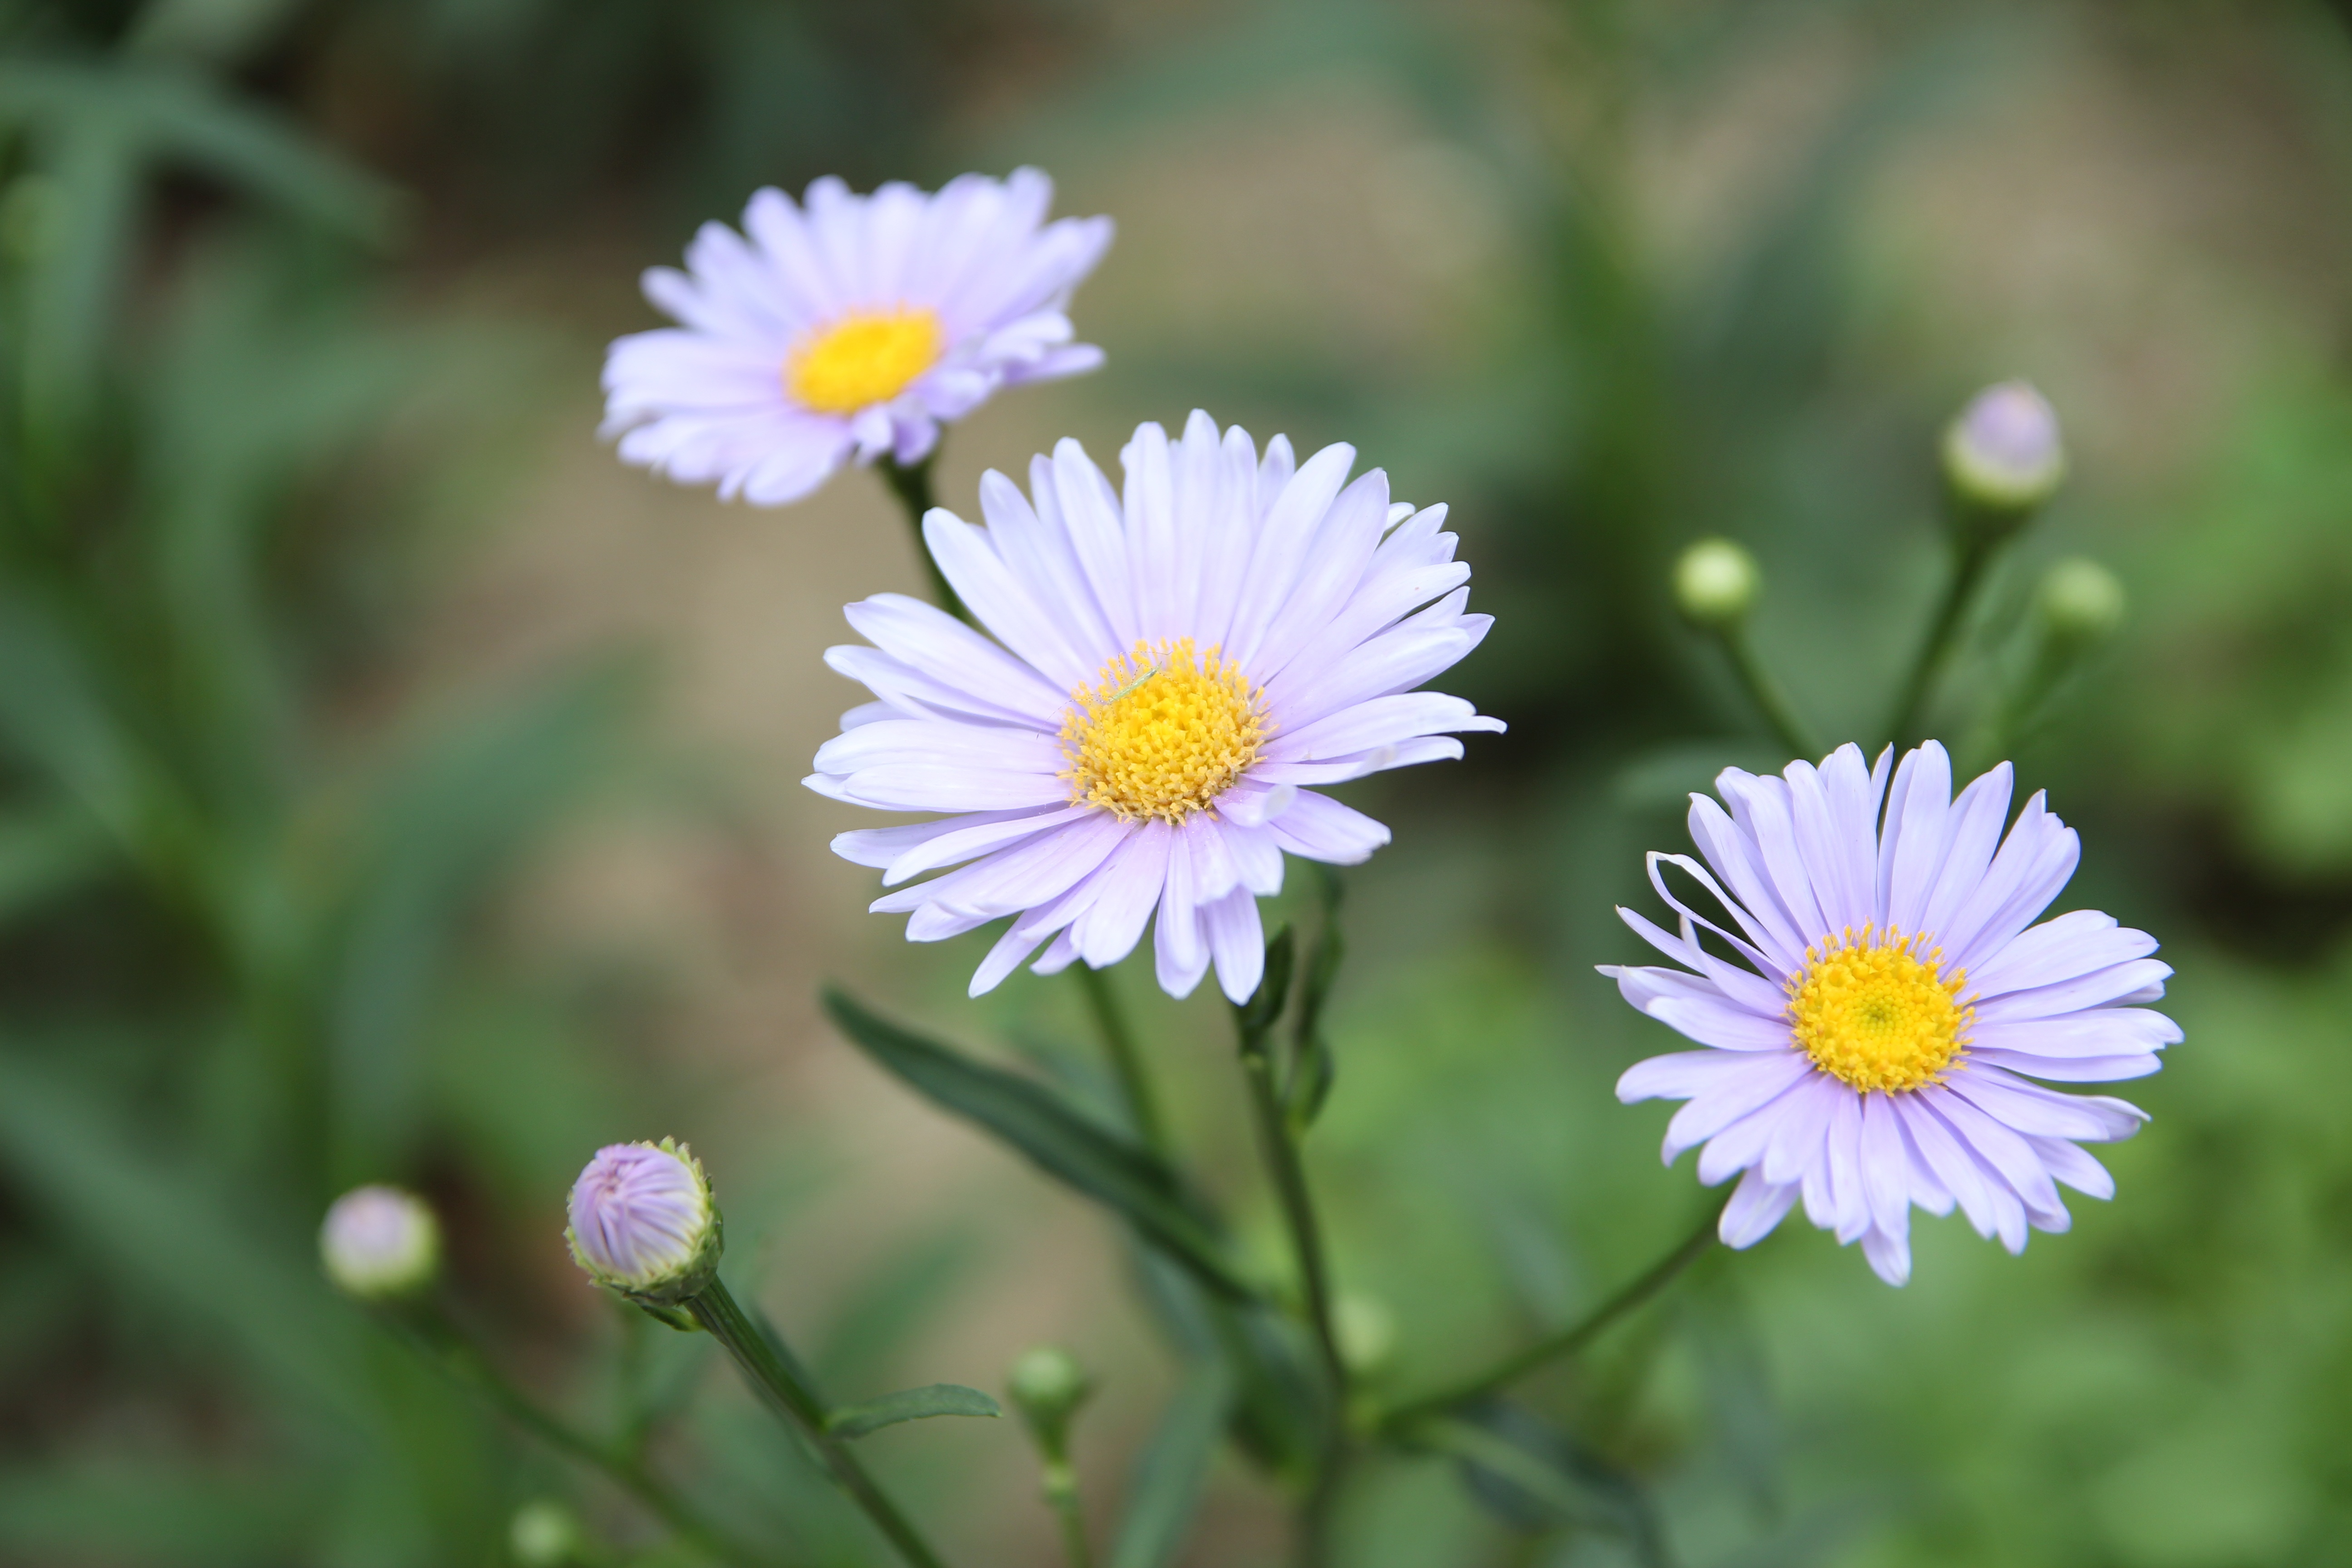
nature, plant, field, meadow, flower, petal, daisy, botany, flora, plants, wildflower, flowers, aster, hollyhock, macro photography, behold, flowering plant, daisy family, oxeye daisy, see flowers, annual plant, land plant, chamaemelum nobile, marguerite daisy, garden cosmos